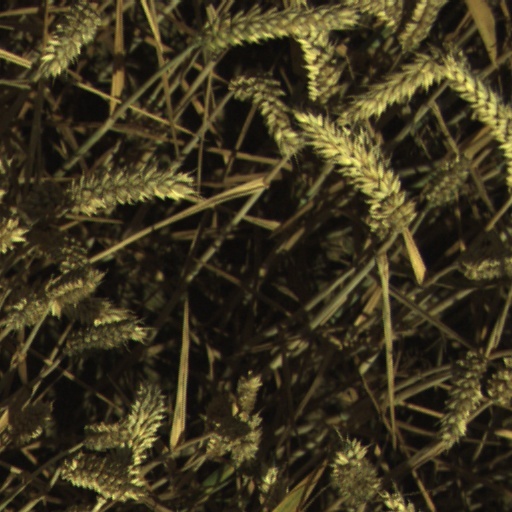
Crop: wheat